Lucien Dechaineux

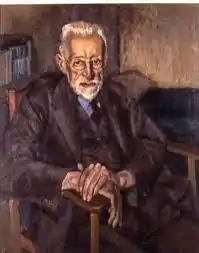
Portrait by Jack Carington Smith

Florent Vincent Emile Lucien Dechaineux (15 July 18694 April 1957) was a Belgian-born Australian artist active in Tasmania.